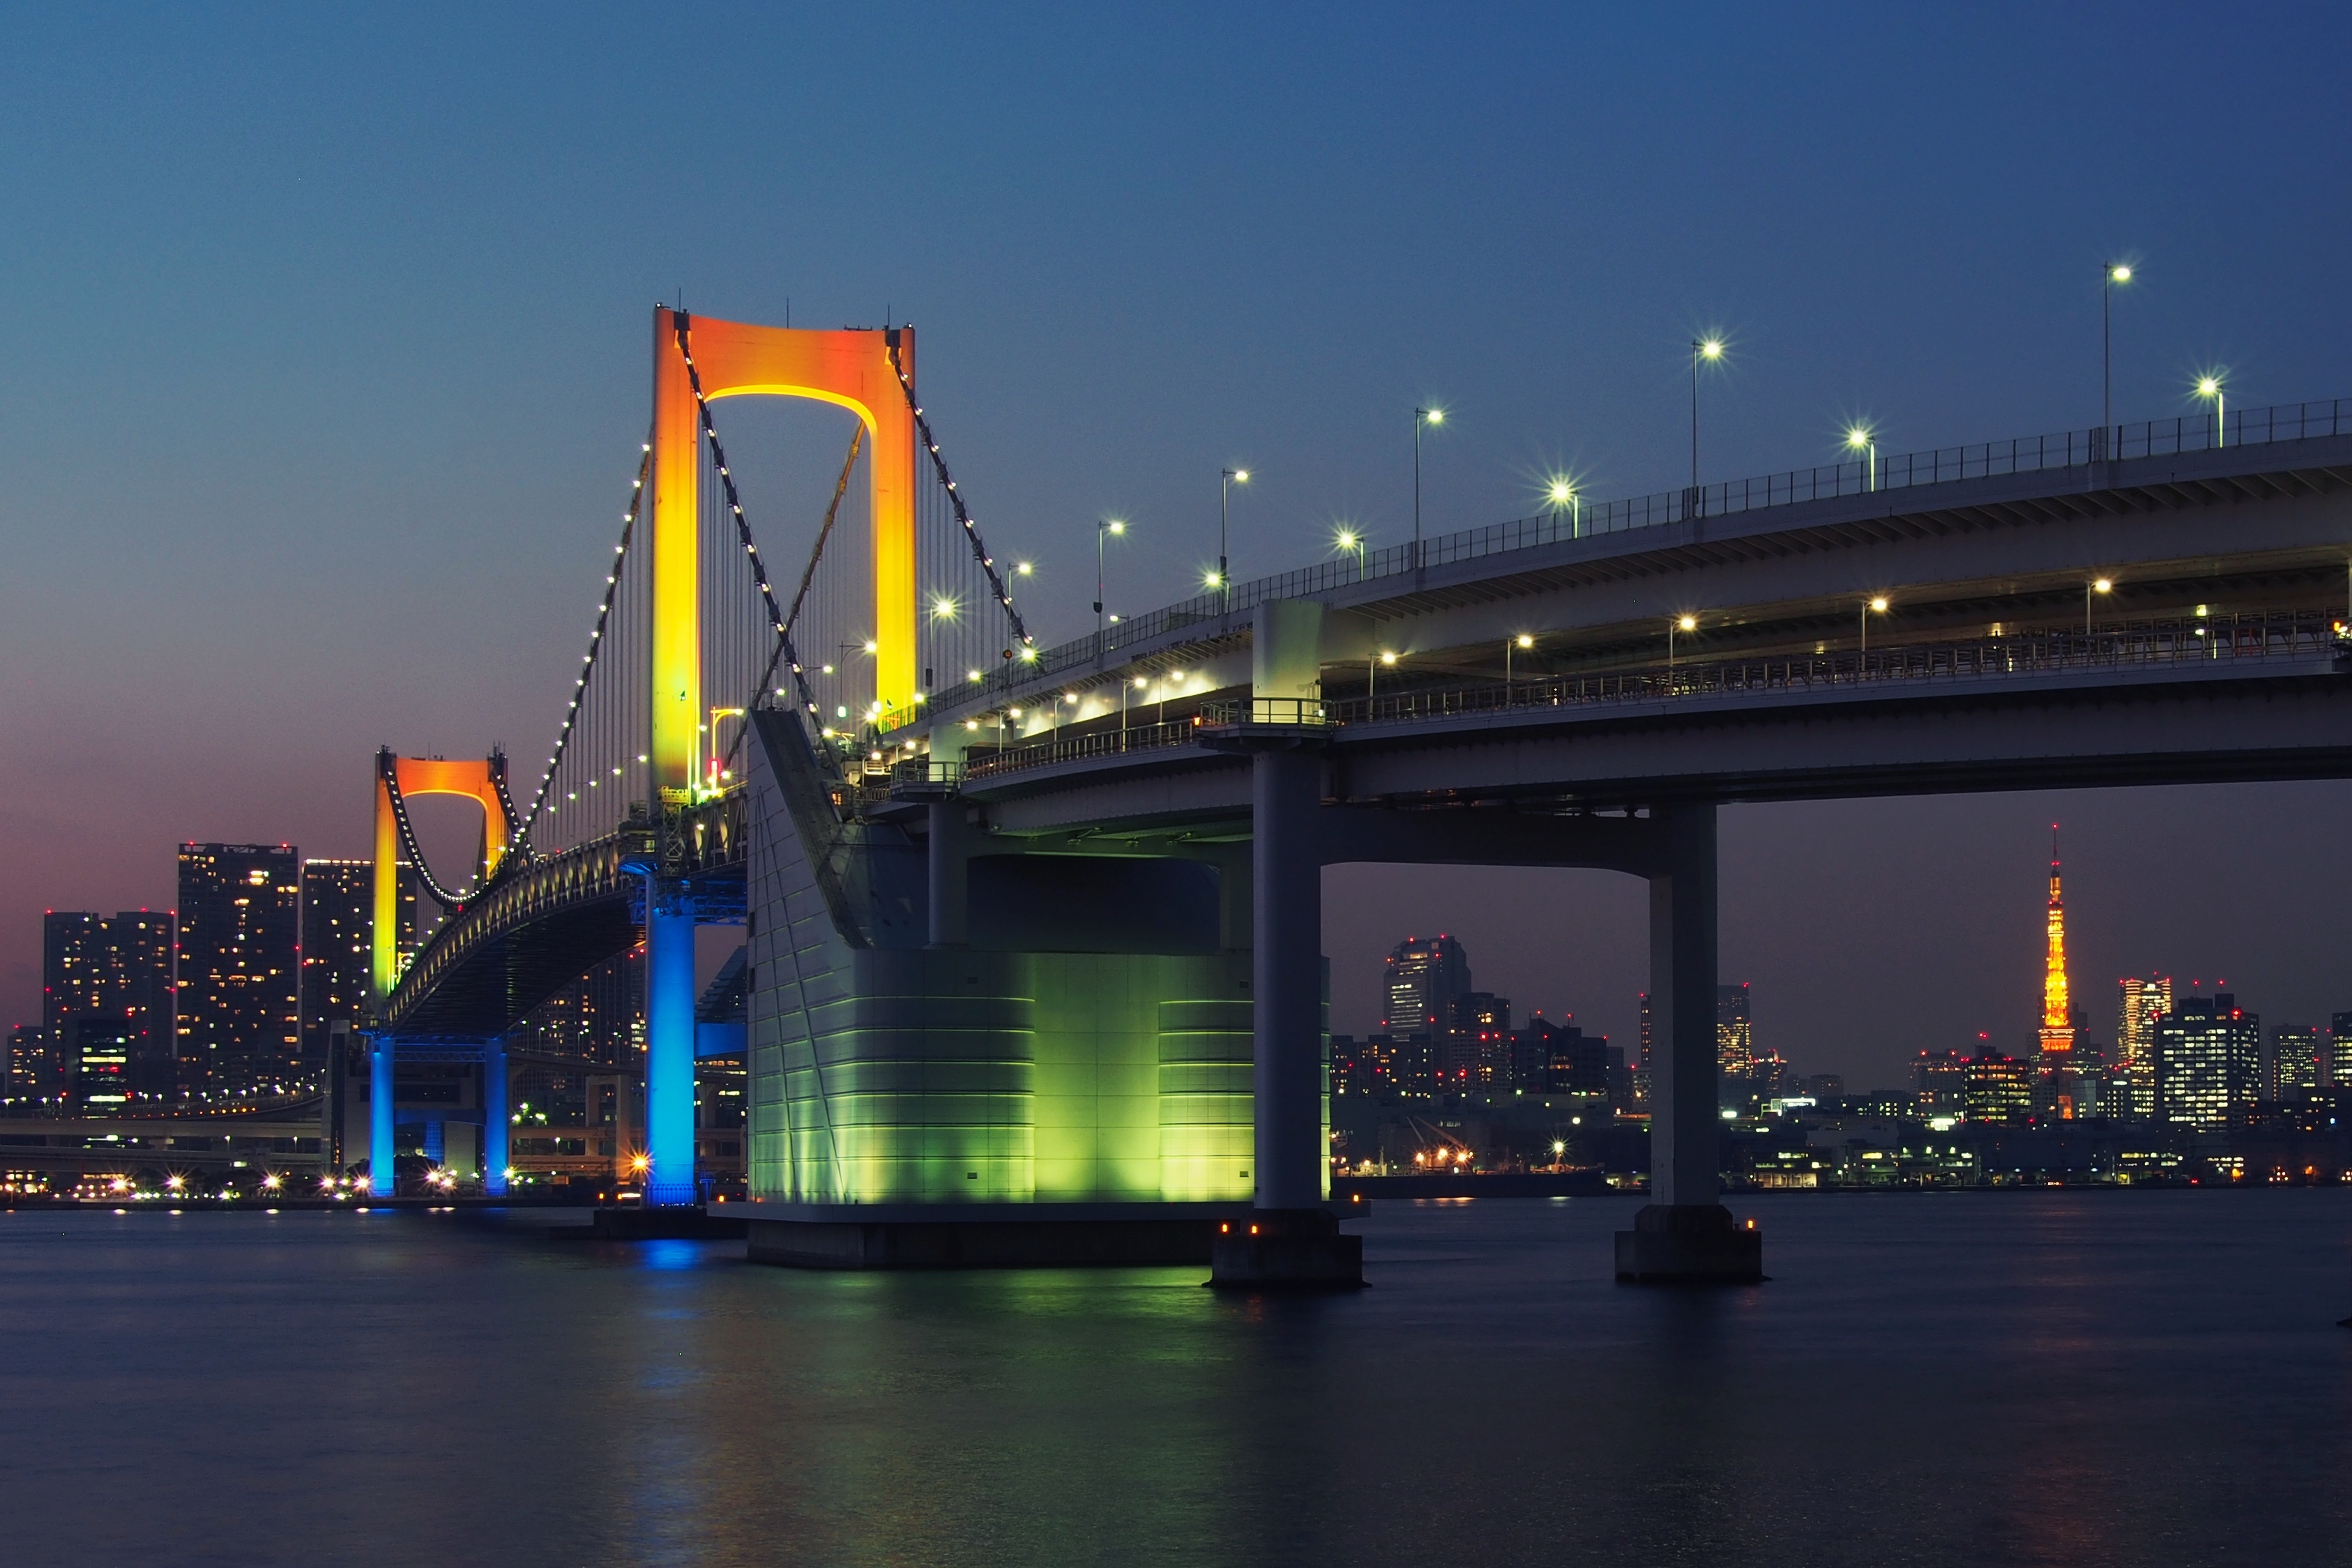
architecture, bridge, skyline, night, hour, highway, city, skyscraper, overpass, cityscape, downtown, dusk, evening, reflection, tower, color, landmark, blue, public transport, rainbow, tokyo, olympus, omd, tokio, cable stayed bridge, metropolitan area, nonbuilding structure